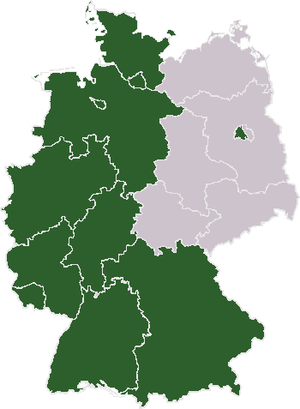
L'Allemagne de l'Ouest était le nom d'usage donné à la République fédérale d'Allemagne, souvent abrégée en RFA, qui correspondait entre 1949 et 1990 à la partie occidentale de l'Allemagne. La capitale politique de cet État avait été installée à Bonn, sur les bords du Rhin, tandis que le secteur Berlin-Ouest de l'ancienne capitale du Reich bénéficiait d’un statut politique spécial mais pouvait de facto être considéré comme faisant partie de l’Allemagne de l’Ouest, notamment à propos de la circulation des personnes.